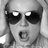
Emotion: surprise